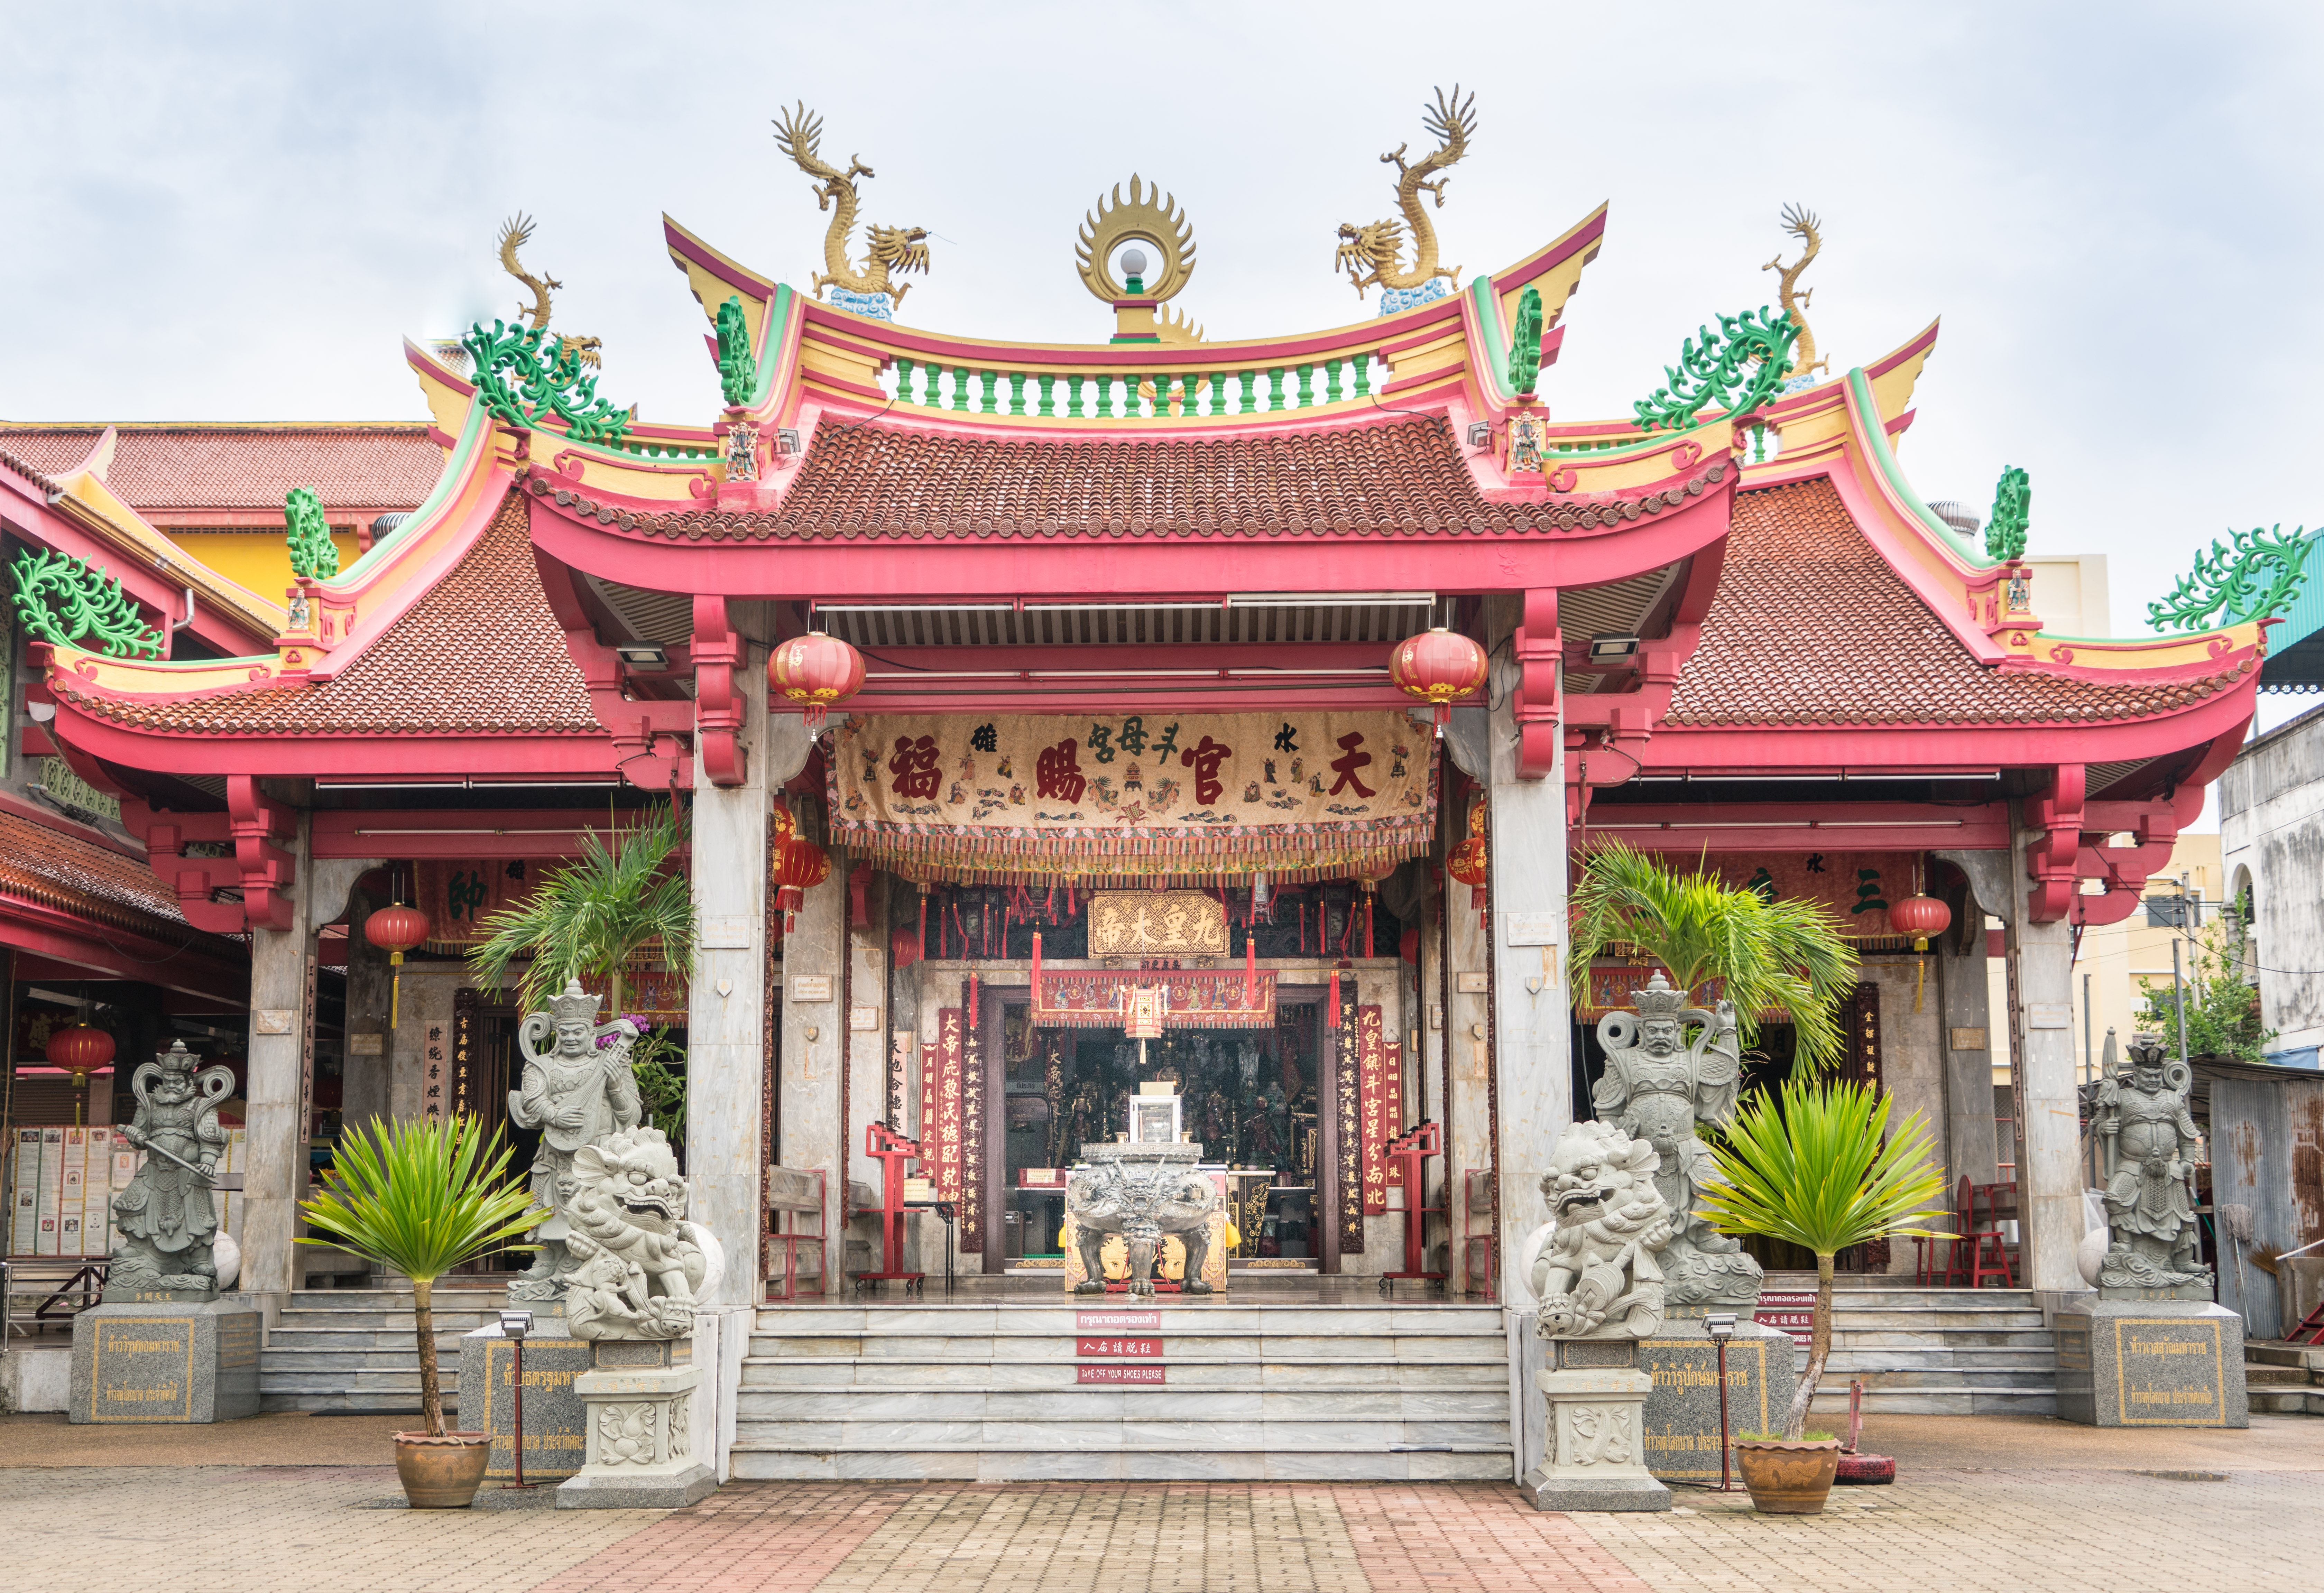
landscape, architecture, sky, building, palace, summer, tourist, travel, ancient, landmark, historic, tourism, place of worship, thailand, clouds, temple, shrine, history, famous, historical, chinese architecture, pagoda, wat, phuket, hindu temple, shinto shrine